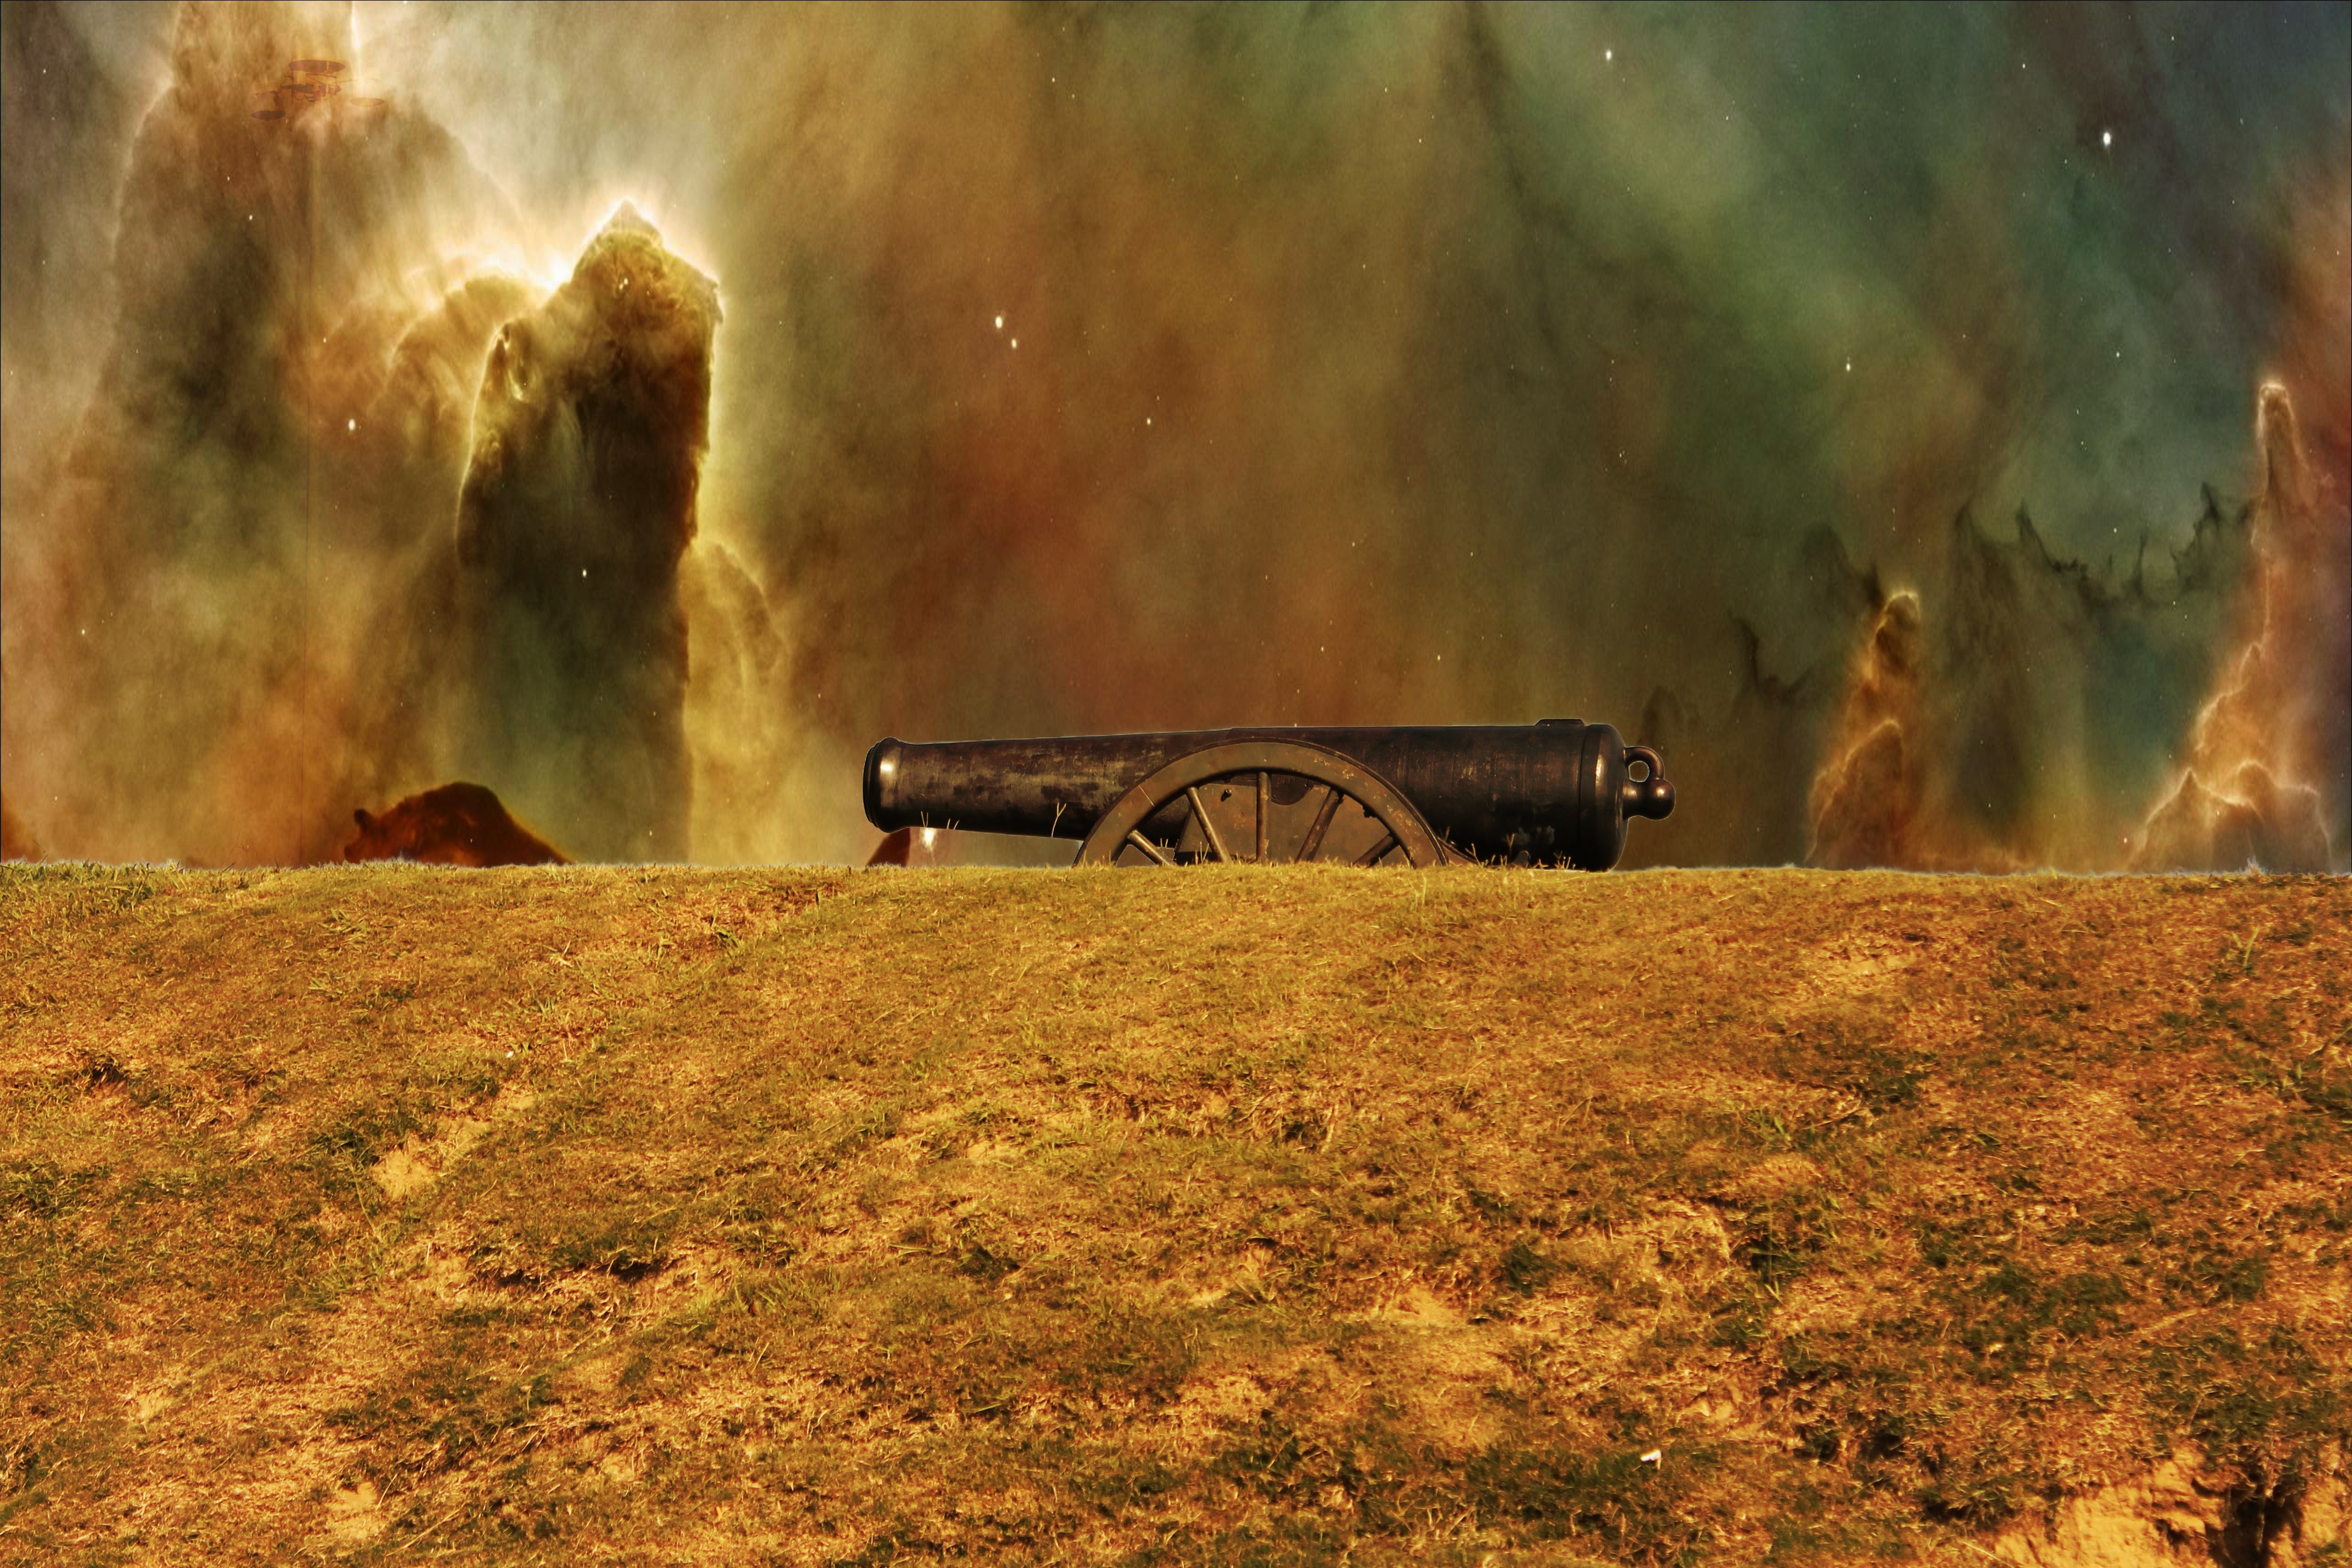
forest, autumn, canon, war, background, screenshot, wildfire, mississippi, artillery, weaponry, computer wallpaper, vicksburg, battle ground, digitally enhanced